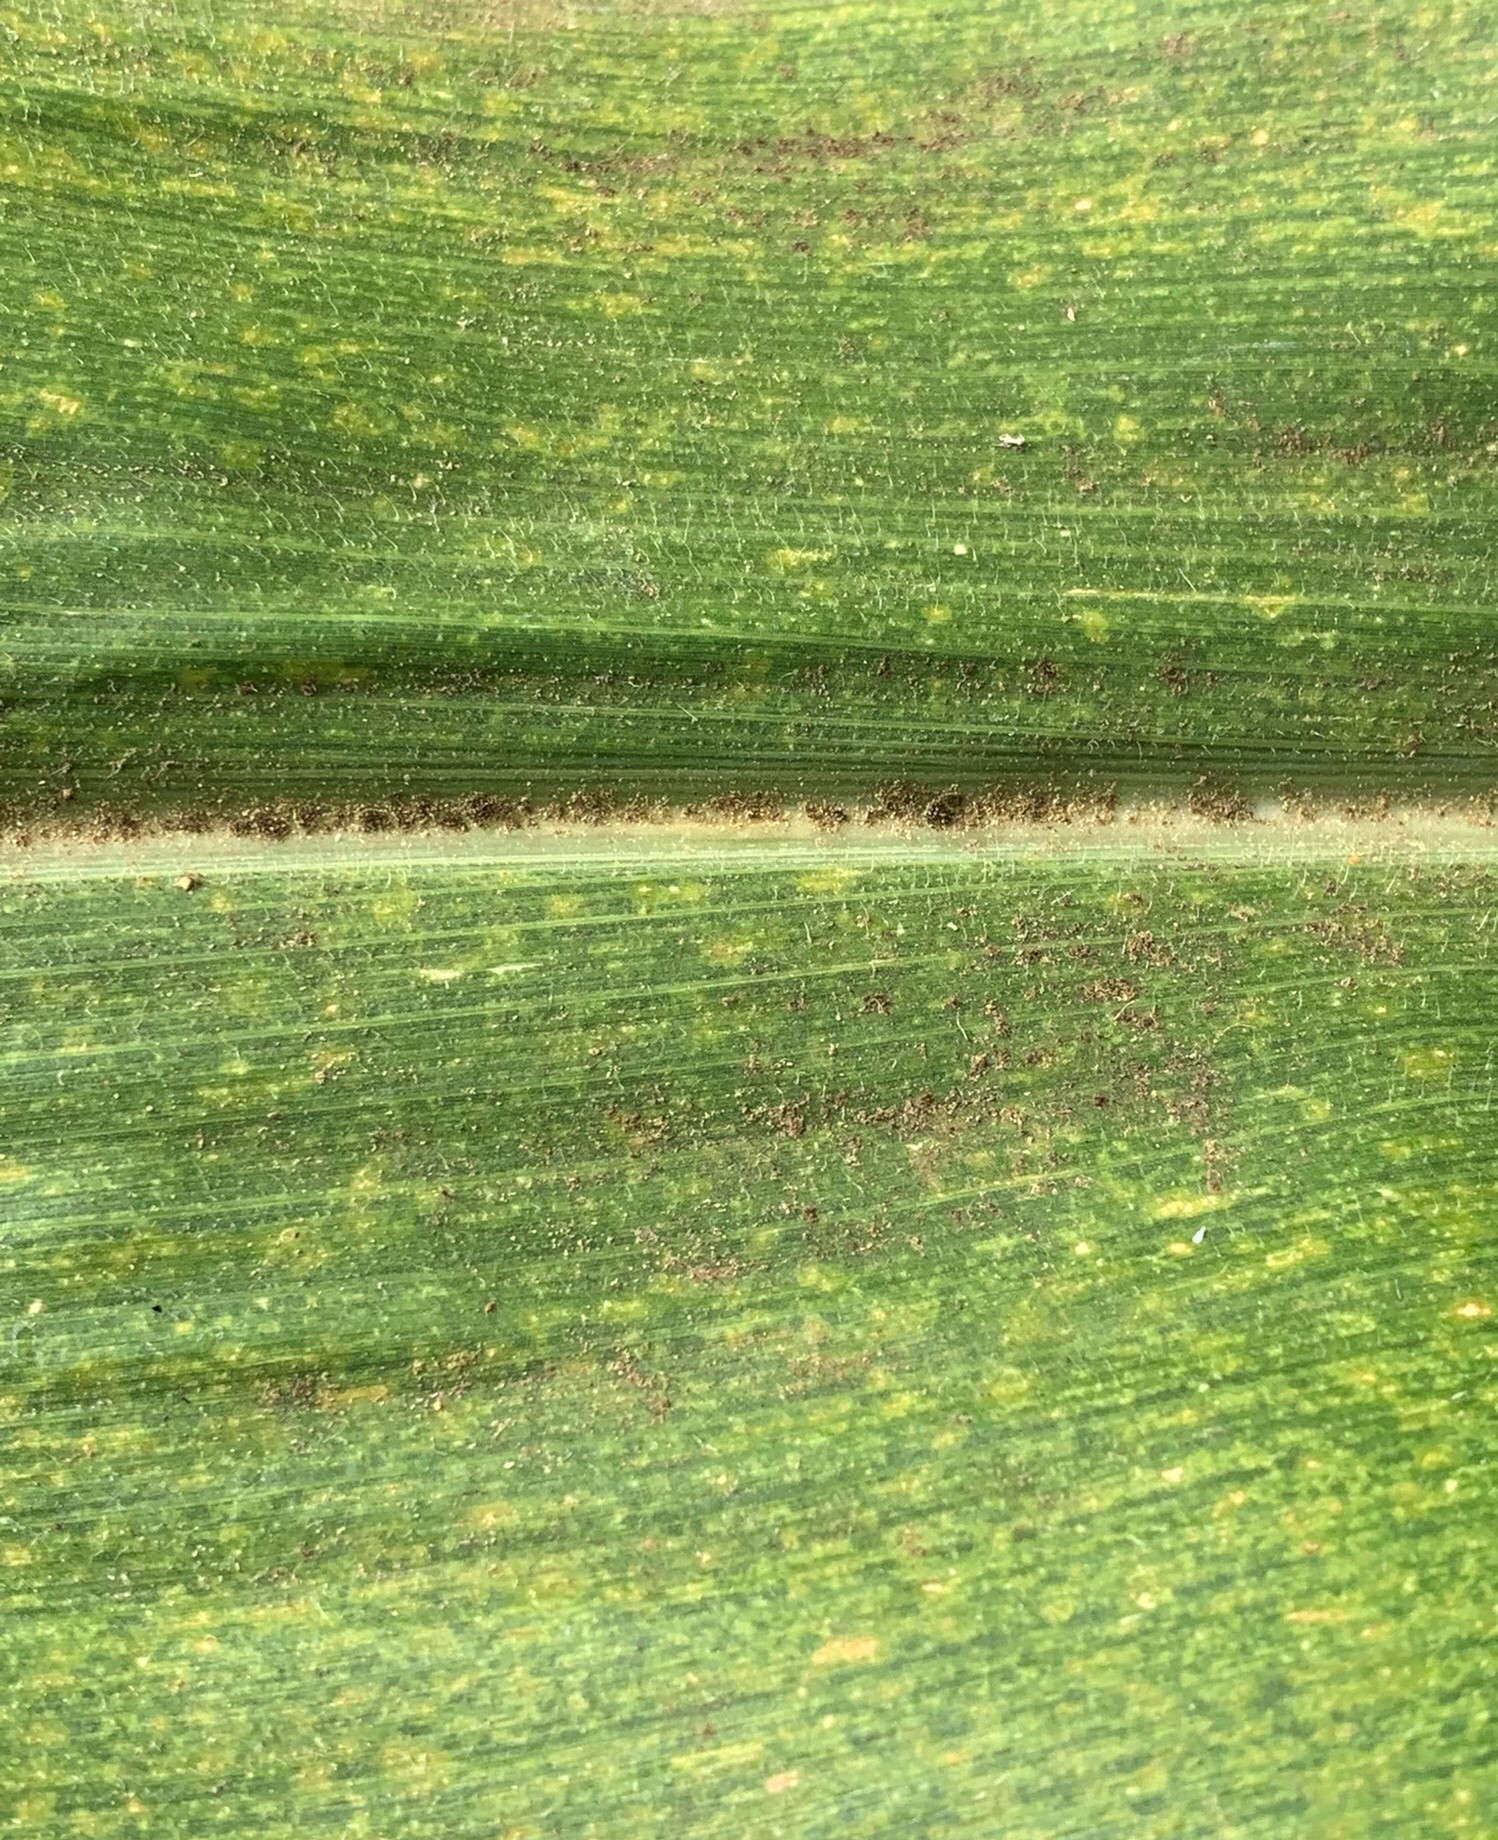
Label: MLN